Batalha dos Aflitos

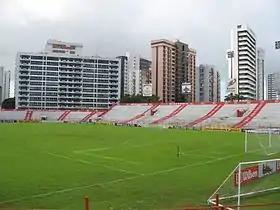
Estádio dos Aflitos in 2008

The Batalha dos Aflitos (English: "Battle of the Worried") is a name used by the Brazilian press to refer to a memorable and completely atypical Campeonato Brasileiro Série B play-off match played on 26 November, 2005 between Náutico and Grêmio. The name, "Batalha dos Aflitos", is a play on words, where "Aflitos" both refers to Náutico's stadium, Estádio dos Aflitos, where the match was played, and the literal meaning of the word, which translates to "worried", reflecting the state of both clubs before and during the game.